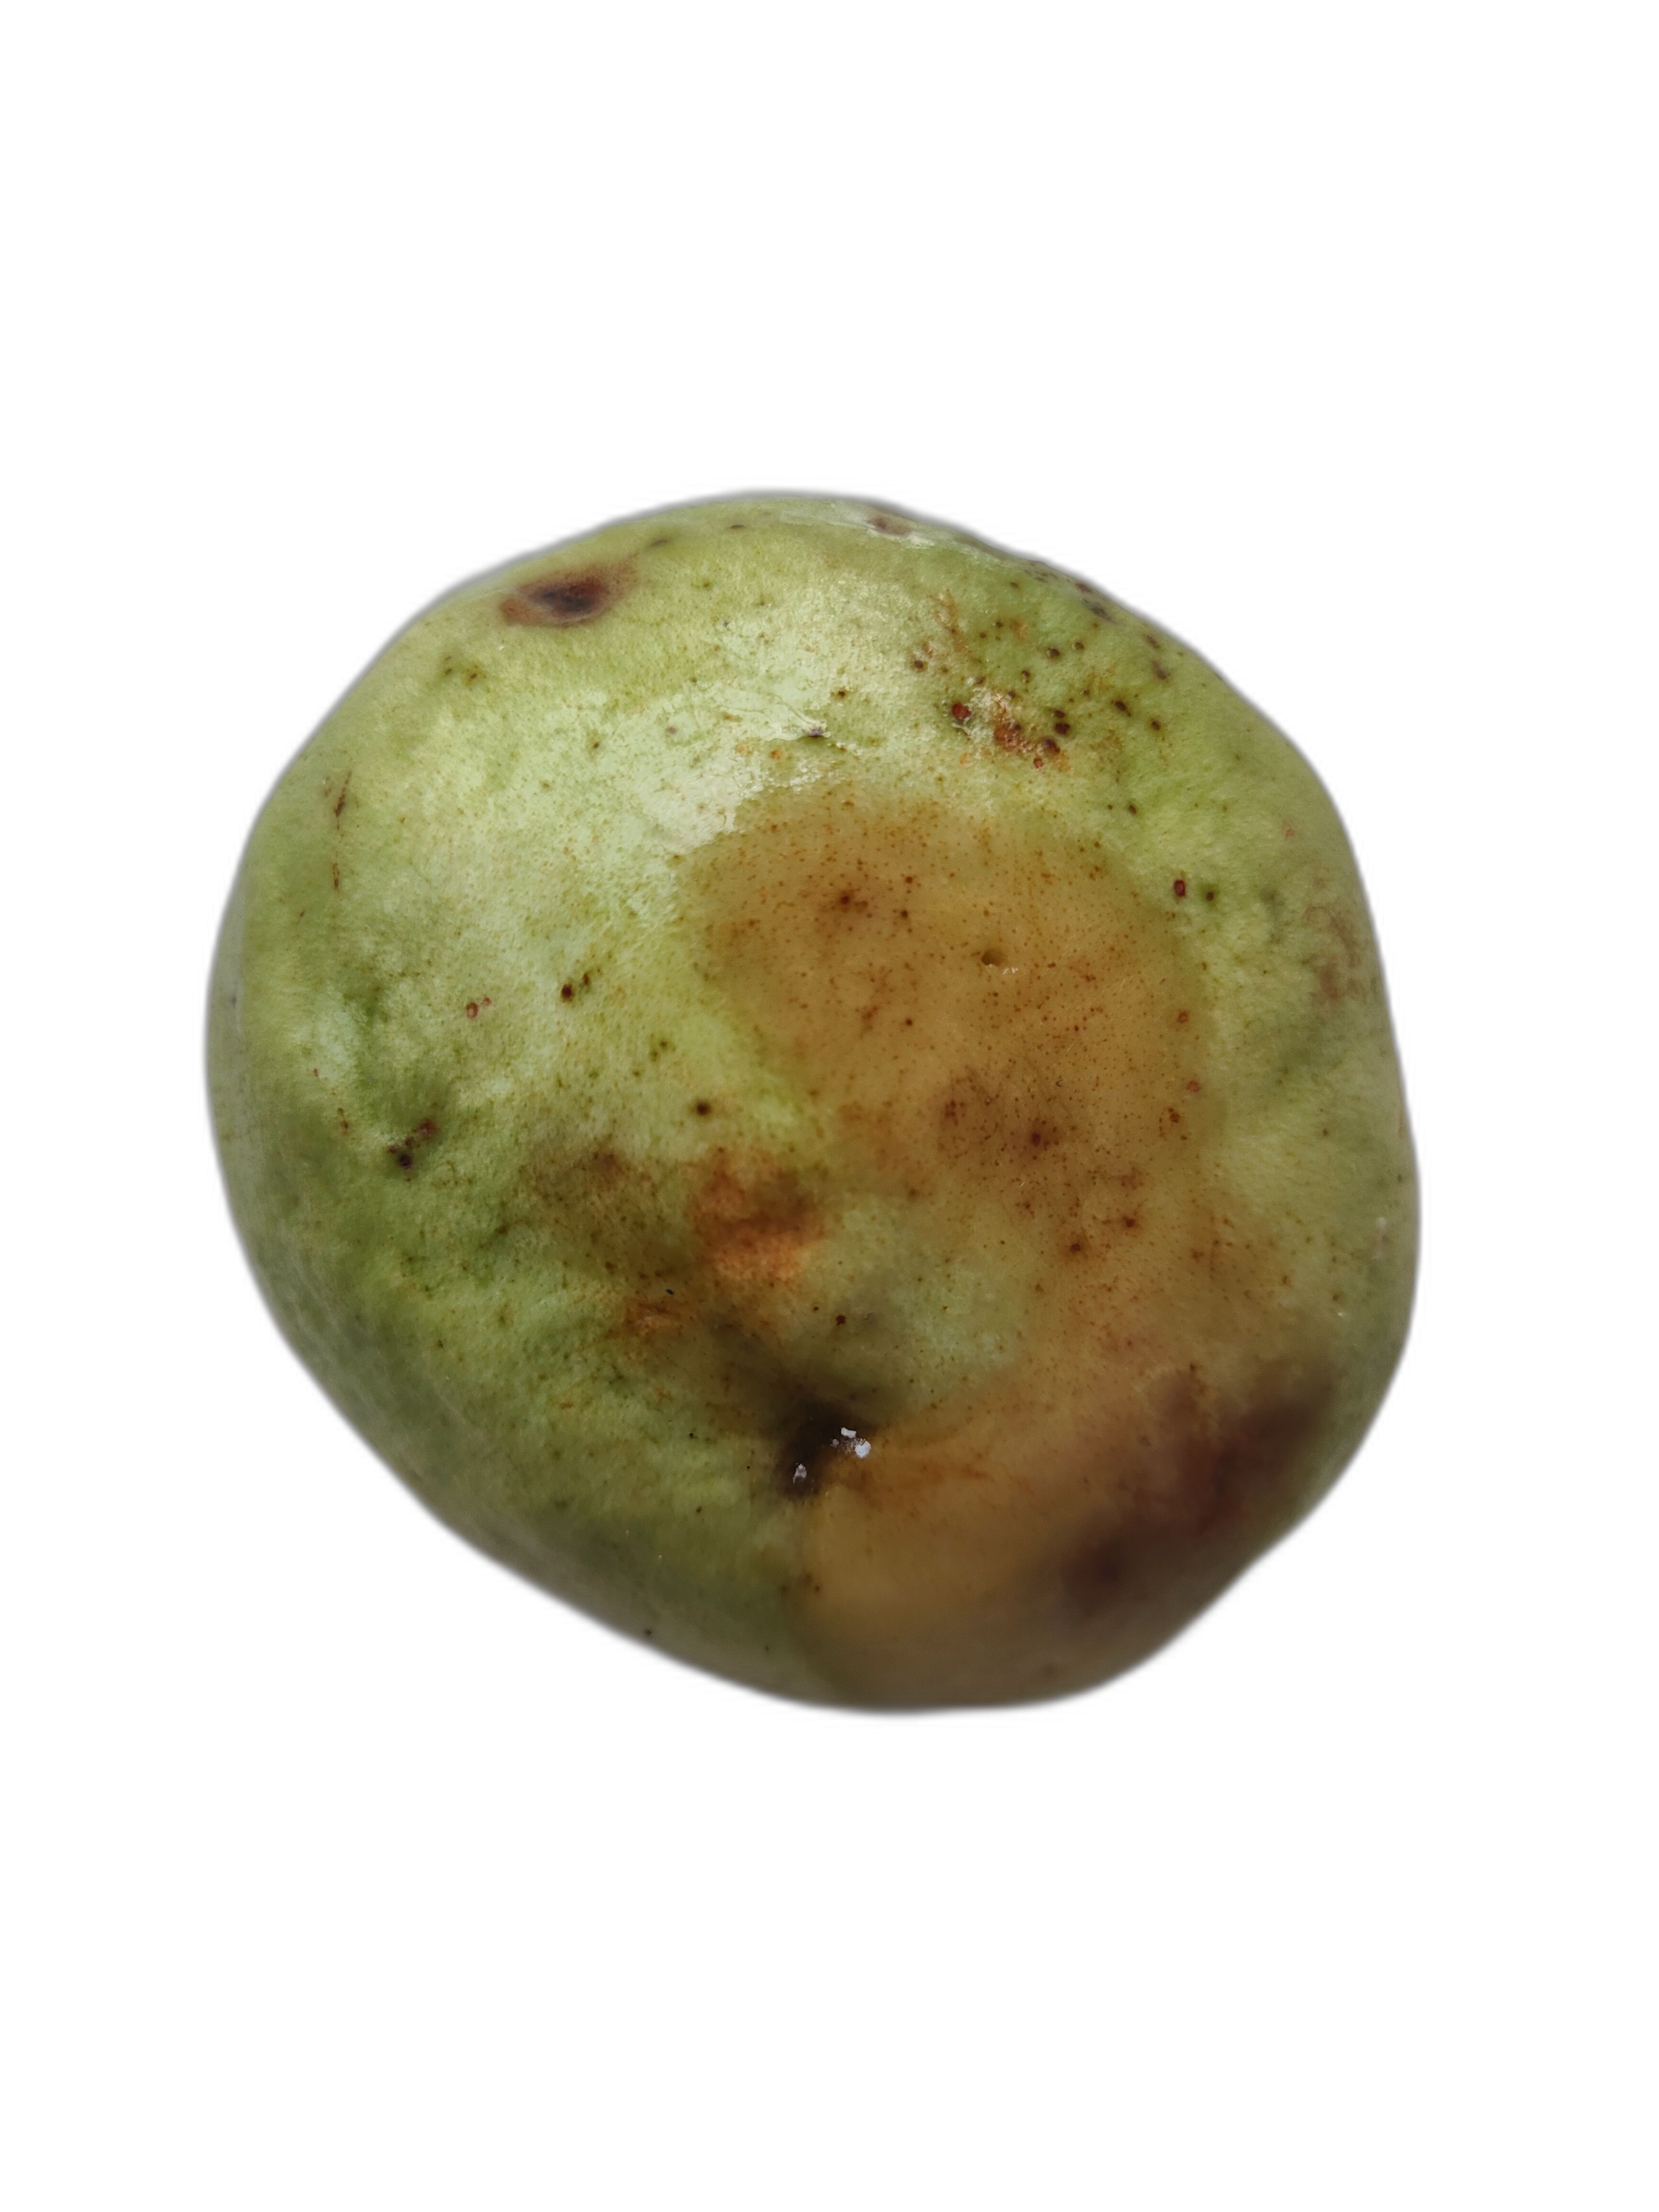
Plant part: fruit
Disease: Styler end root